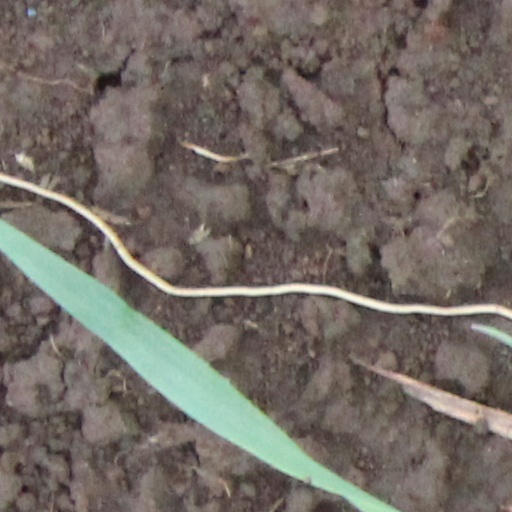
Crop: wheat